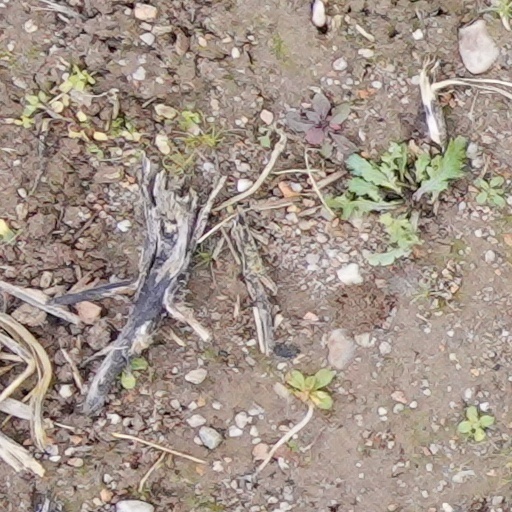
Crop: wheat